Jimmy Valiant

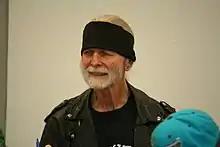
Valiant at WrestleCade 2012

Valiant had entered the WWWF in 1971 as a babyface, originally known as "Gentleman Jim Valiant," but quickly switched to heel. He had title matches against champion Pedro Morales in secondary arenas, such as Philadelphia, and feuded with short-term tag partner Chief Jay Strongbow. Jimmy and his kayfabe brother Johnny Valiant held the tag belts from 1974 to 1975 and main evented Madison Square Garden against Chief Jay Strongbow and Bruno Sammartino (Strongbow and Sammartino won 2 out of 3 falls, but one fall via disqualification; hence the belts didn't change hands).